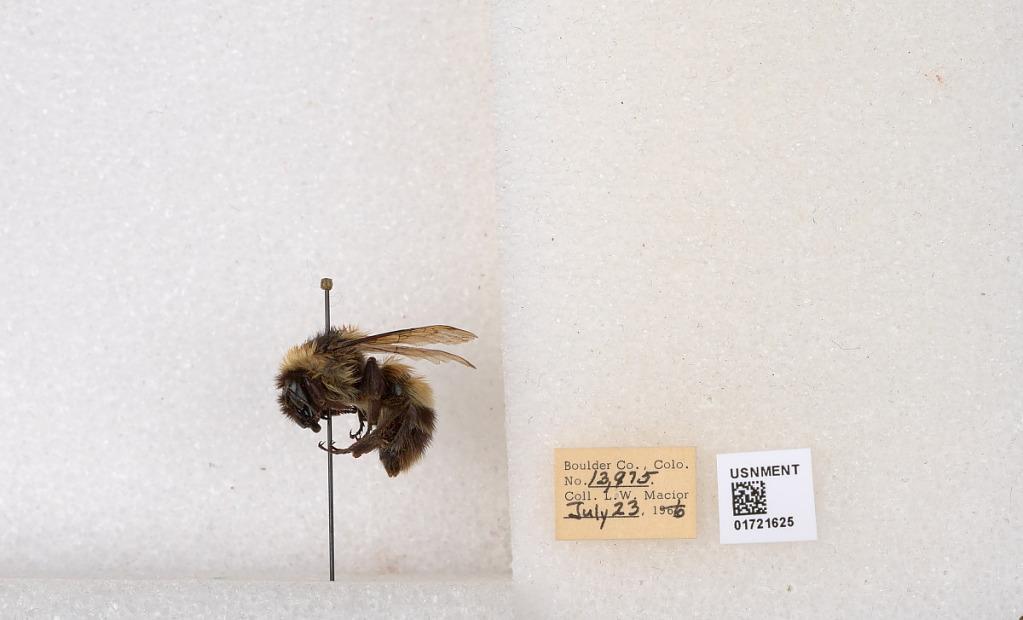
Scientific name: Bombus kirbyellus
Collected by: L. Macior
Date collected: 1966-7-23
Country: United States
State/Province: Colorado
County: Boulder
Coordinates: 40.0925, -105.358